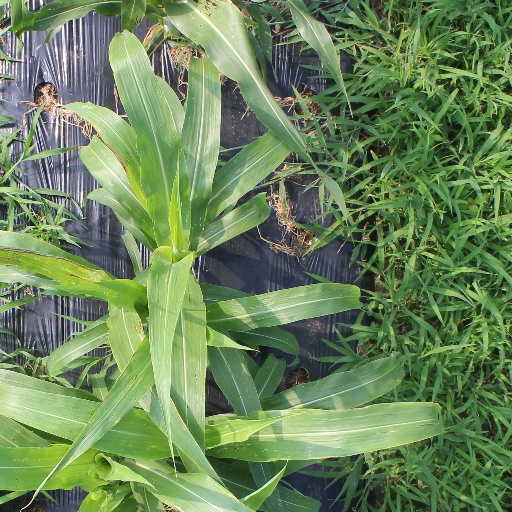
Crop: sorghum